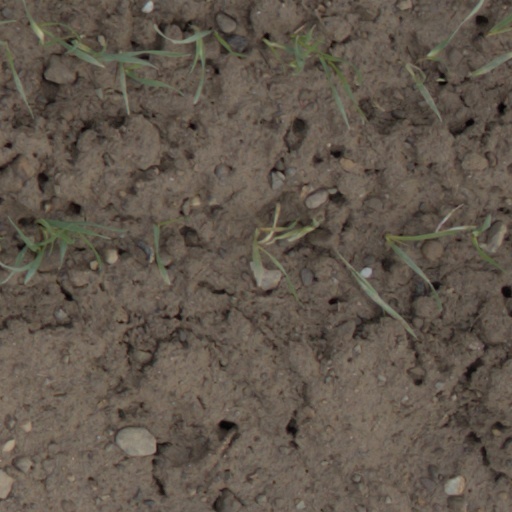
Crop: wheat